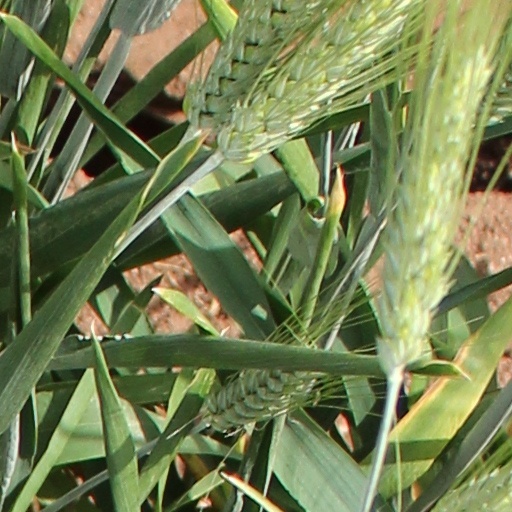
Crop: wheat